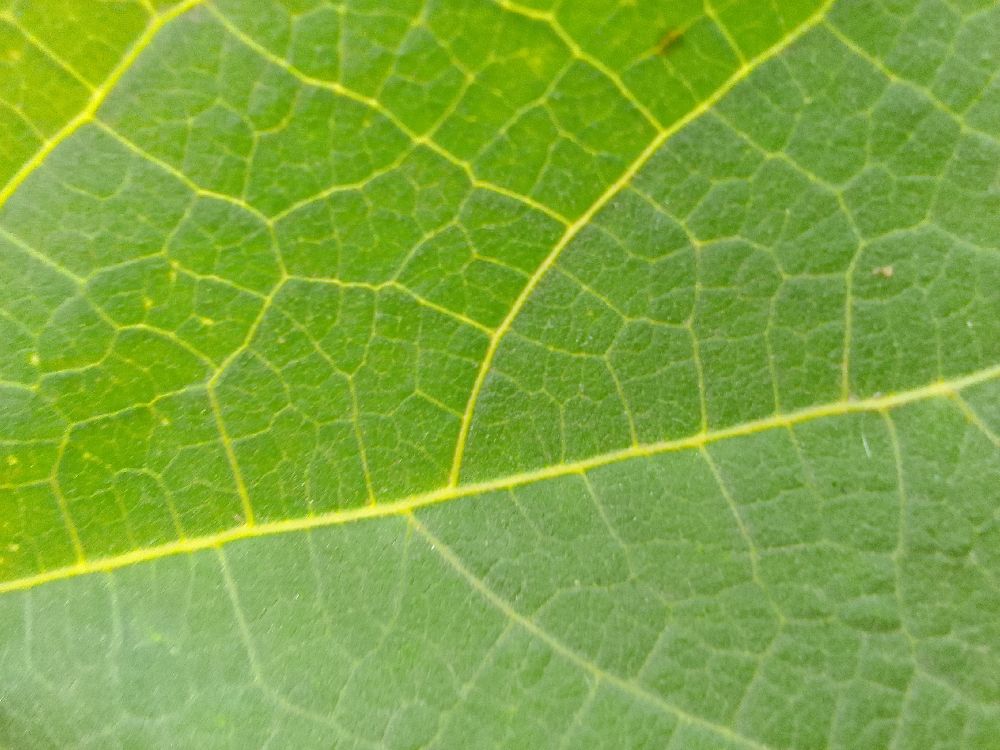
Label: healthy